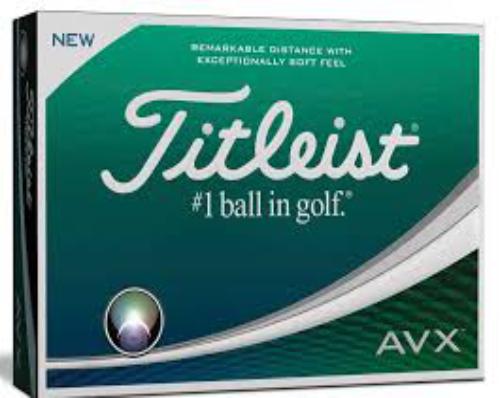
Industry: Sports